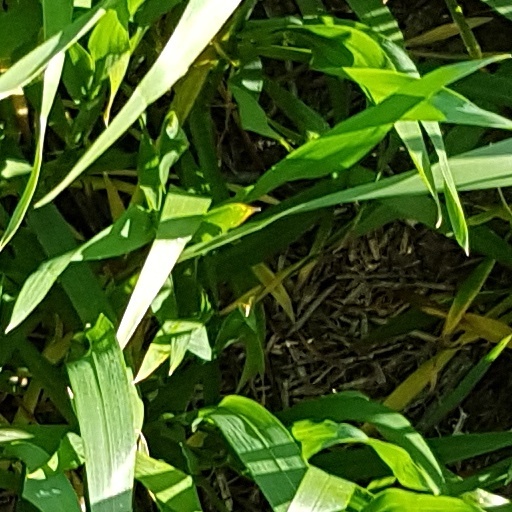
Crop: wheat